White sturgeon

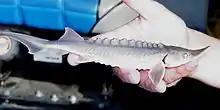
A juvenile white sturgeon

"White sturgeons are iteroparous breeders with a spawning period in the Sacramento and San Joaquin Rivers between mid-February to late May, with peak activity during March and April" - Kohlhorst 1976.